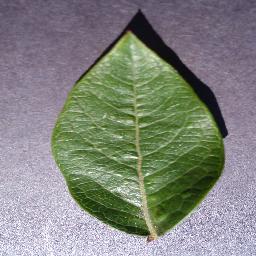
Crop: blueberry
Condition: healthy